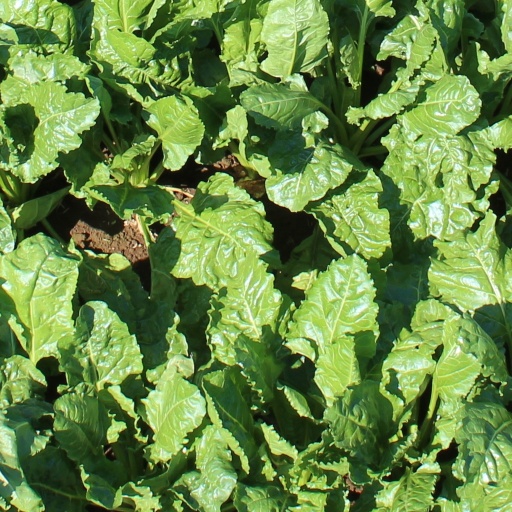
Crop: sugar beet